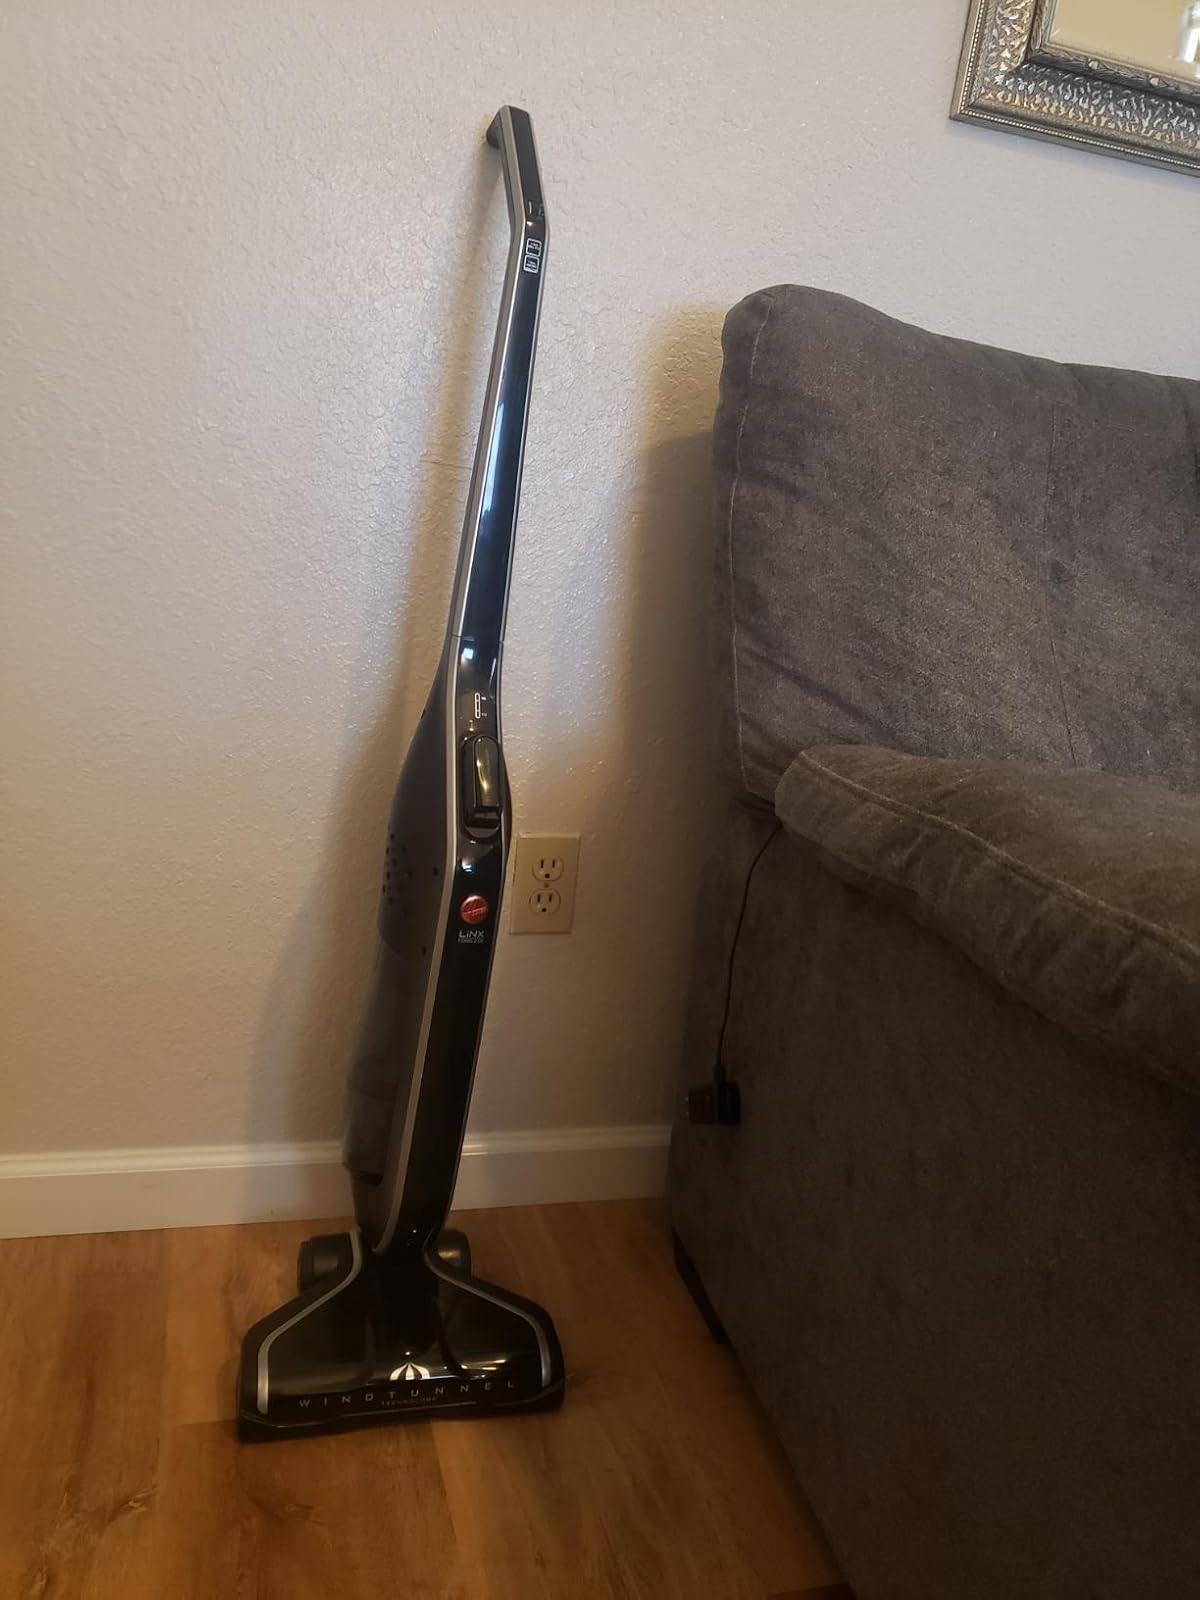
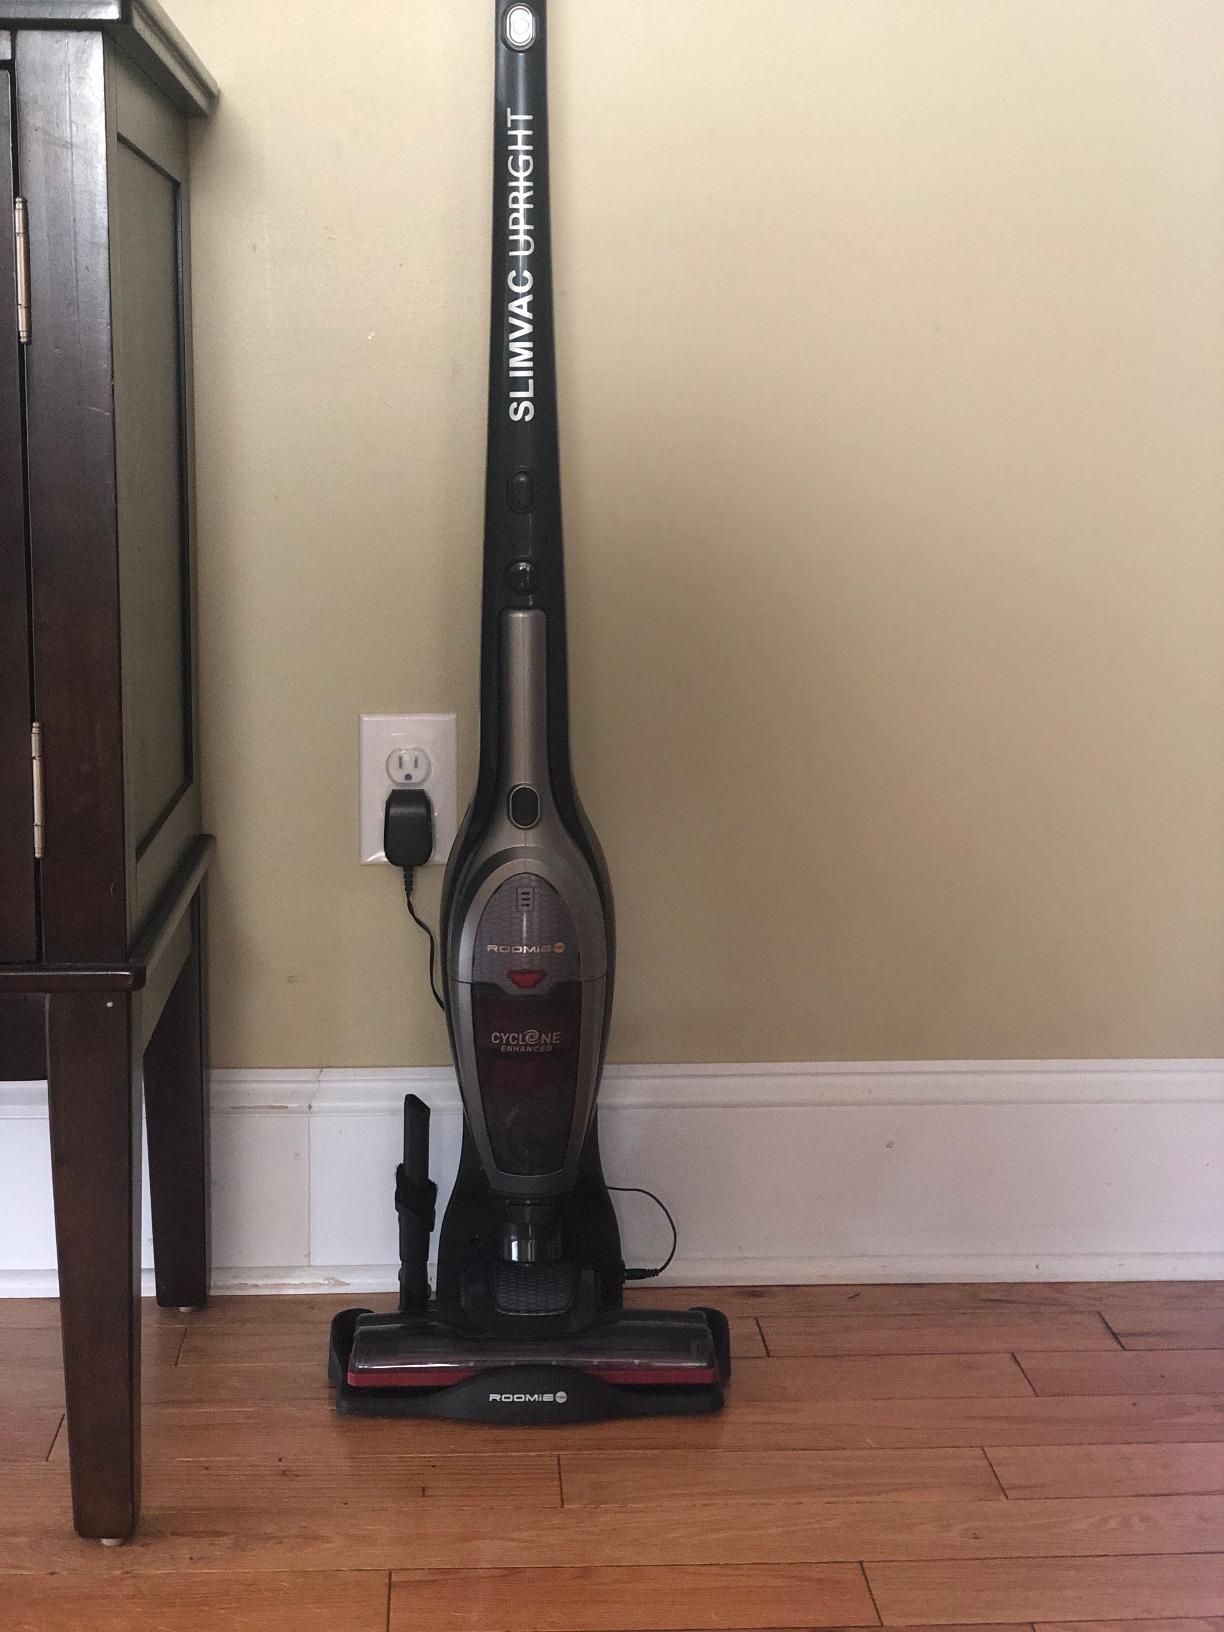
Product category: items_vacuum
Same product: no